St Helens, Merseyside

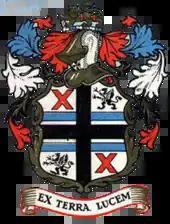
St. Helens County Borough Council coat of arms 1876–1974, "Ex Terra Lucem" - ""From the Ground, Light"" granted in 1876

An extensive tram and trolleybus system operated between 1880 and 1936. Trolleybus services commenced in 1927 and ceased 30 June 1958, when the last Prescot Circle trolleybus was replaced by a bus service. From 1919, the service was operated by the St Helens Corporation Tramways; prior to this, it had been operated by the St Helens and District Tramways Company and subsequently the New St Helens and District Tramways Company. Originally horse drawn, they became steam powered by 1890 and then electric by 1899. The original lines were all removed during the war for steel for the war effort. The only tram tracks left can be seen in the Transport Museum and one isolated trolleybus pole that carried the power lines can still be seen in Warrington Road, Peasley Cross.